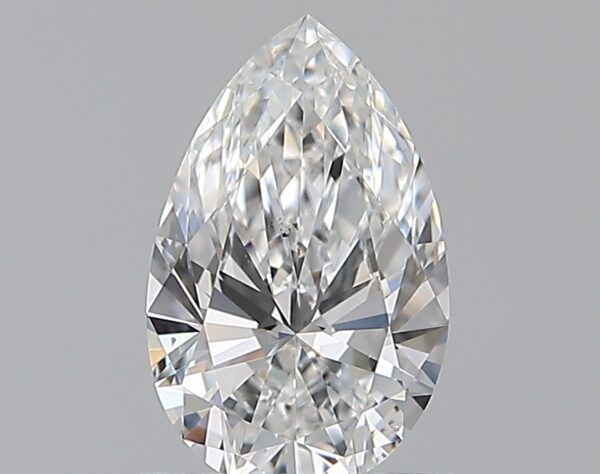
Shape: pear
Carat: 0.72
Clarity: VS2
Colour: E
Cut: EX
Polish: EX
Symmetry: VG
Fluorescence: M
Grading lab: GIA
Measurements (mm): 7.95 x 5.02 x 2.97